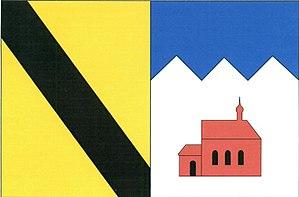
Rušinov est une commune du district de Havlíčkův Brod, dans la région de Vysočina, en République tchèque. Sa population s'élevait à 183 habitants en 2019.